Augsburg Interim

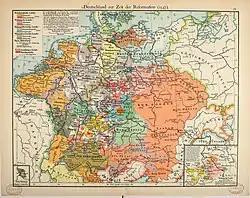
The Holy Roman Empire in 1547

The Augsburg Interim (full formal title: "Declaration of His Roman Imperial Majesty on the Observance of Religion Within the Holy Empire Until the Decision of the General Council") was an imperial decree ordered on 15 May 1548 at the 1548 Diet of Augsburg (also having become known as the 'harnessed diet', due to its tense atmosphere, very close to outright hostility) by Charles V, Holy Roman Emperor, who had just defeated the forces of the Protestant Schmalkaldic League in the Schmalkaldic War of 1546/47. Although it ordered Protestants to readopt traditional Catholic beliefs and practices, including the seven Sacraments, it allowed for Protestant clergymen the right to marry and for the laity to receive communion in both kinds (bread and wine). It is considered the first significant step in the process leading to the political and religious legitimization of Protestantism as a valid alternative Christian creed to Roman Catholicism finally realized in the 1552 Peace of Passau and the 1555 Peace of Augsburg. The Interim became Imperial law on 30 June 1548. The Pope advised all bishops to abide by the concessions made to the Protestants in the Interim in August 1549.